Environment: real
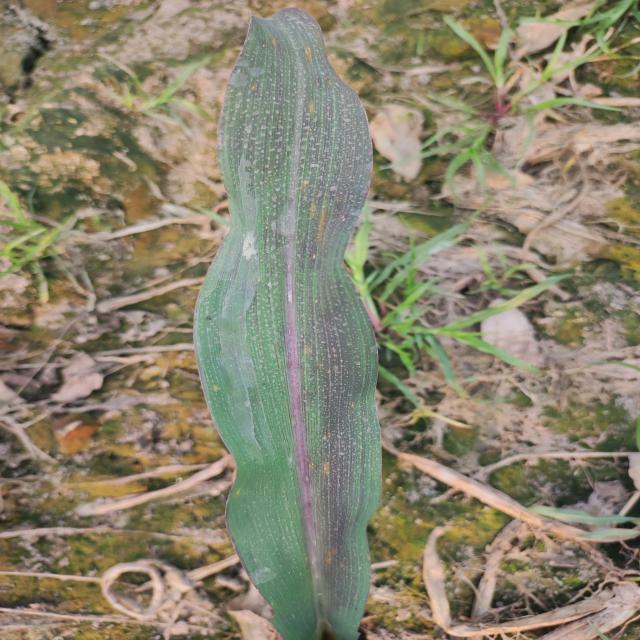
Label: phosphorus_deficiency